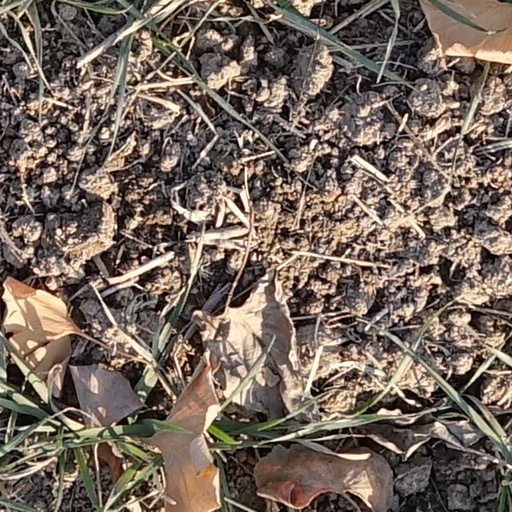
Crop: wheat